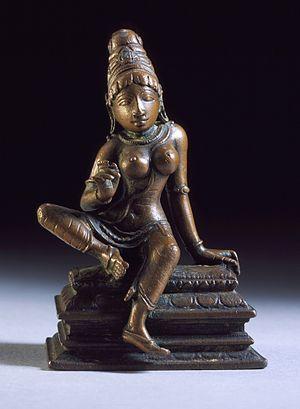
Parvati est une déesse hindoue. Son nom signifie « femme de la montagne ». Elle est la réincarnation de Sati. Sœur de Vishnou et épouse de Shiva, elle est considérée comme « principe féminin suprême » par les shaktas et dans certains cultes tantriques. En tant que shakti de Shiva, elle est à la fois puissance de procréation et de destruction.
Devī est dans l'hindouisme un qualificatif donné à plusieurs divinités, shakti de Shiva, notamment Pārvatī considérée comme « principe féminin suprême » par les shaktas. Le terme devī est également un nom générique désignant une déesse hindoue, nom féminin correspondant au masculin deva, désignant un dieu.